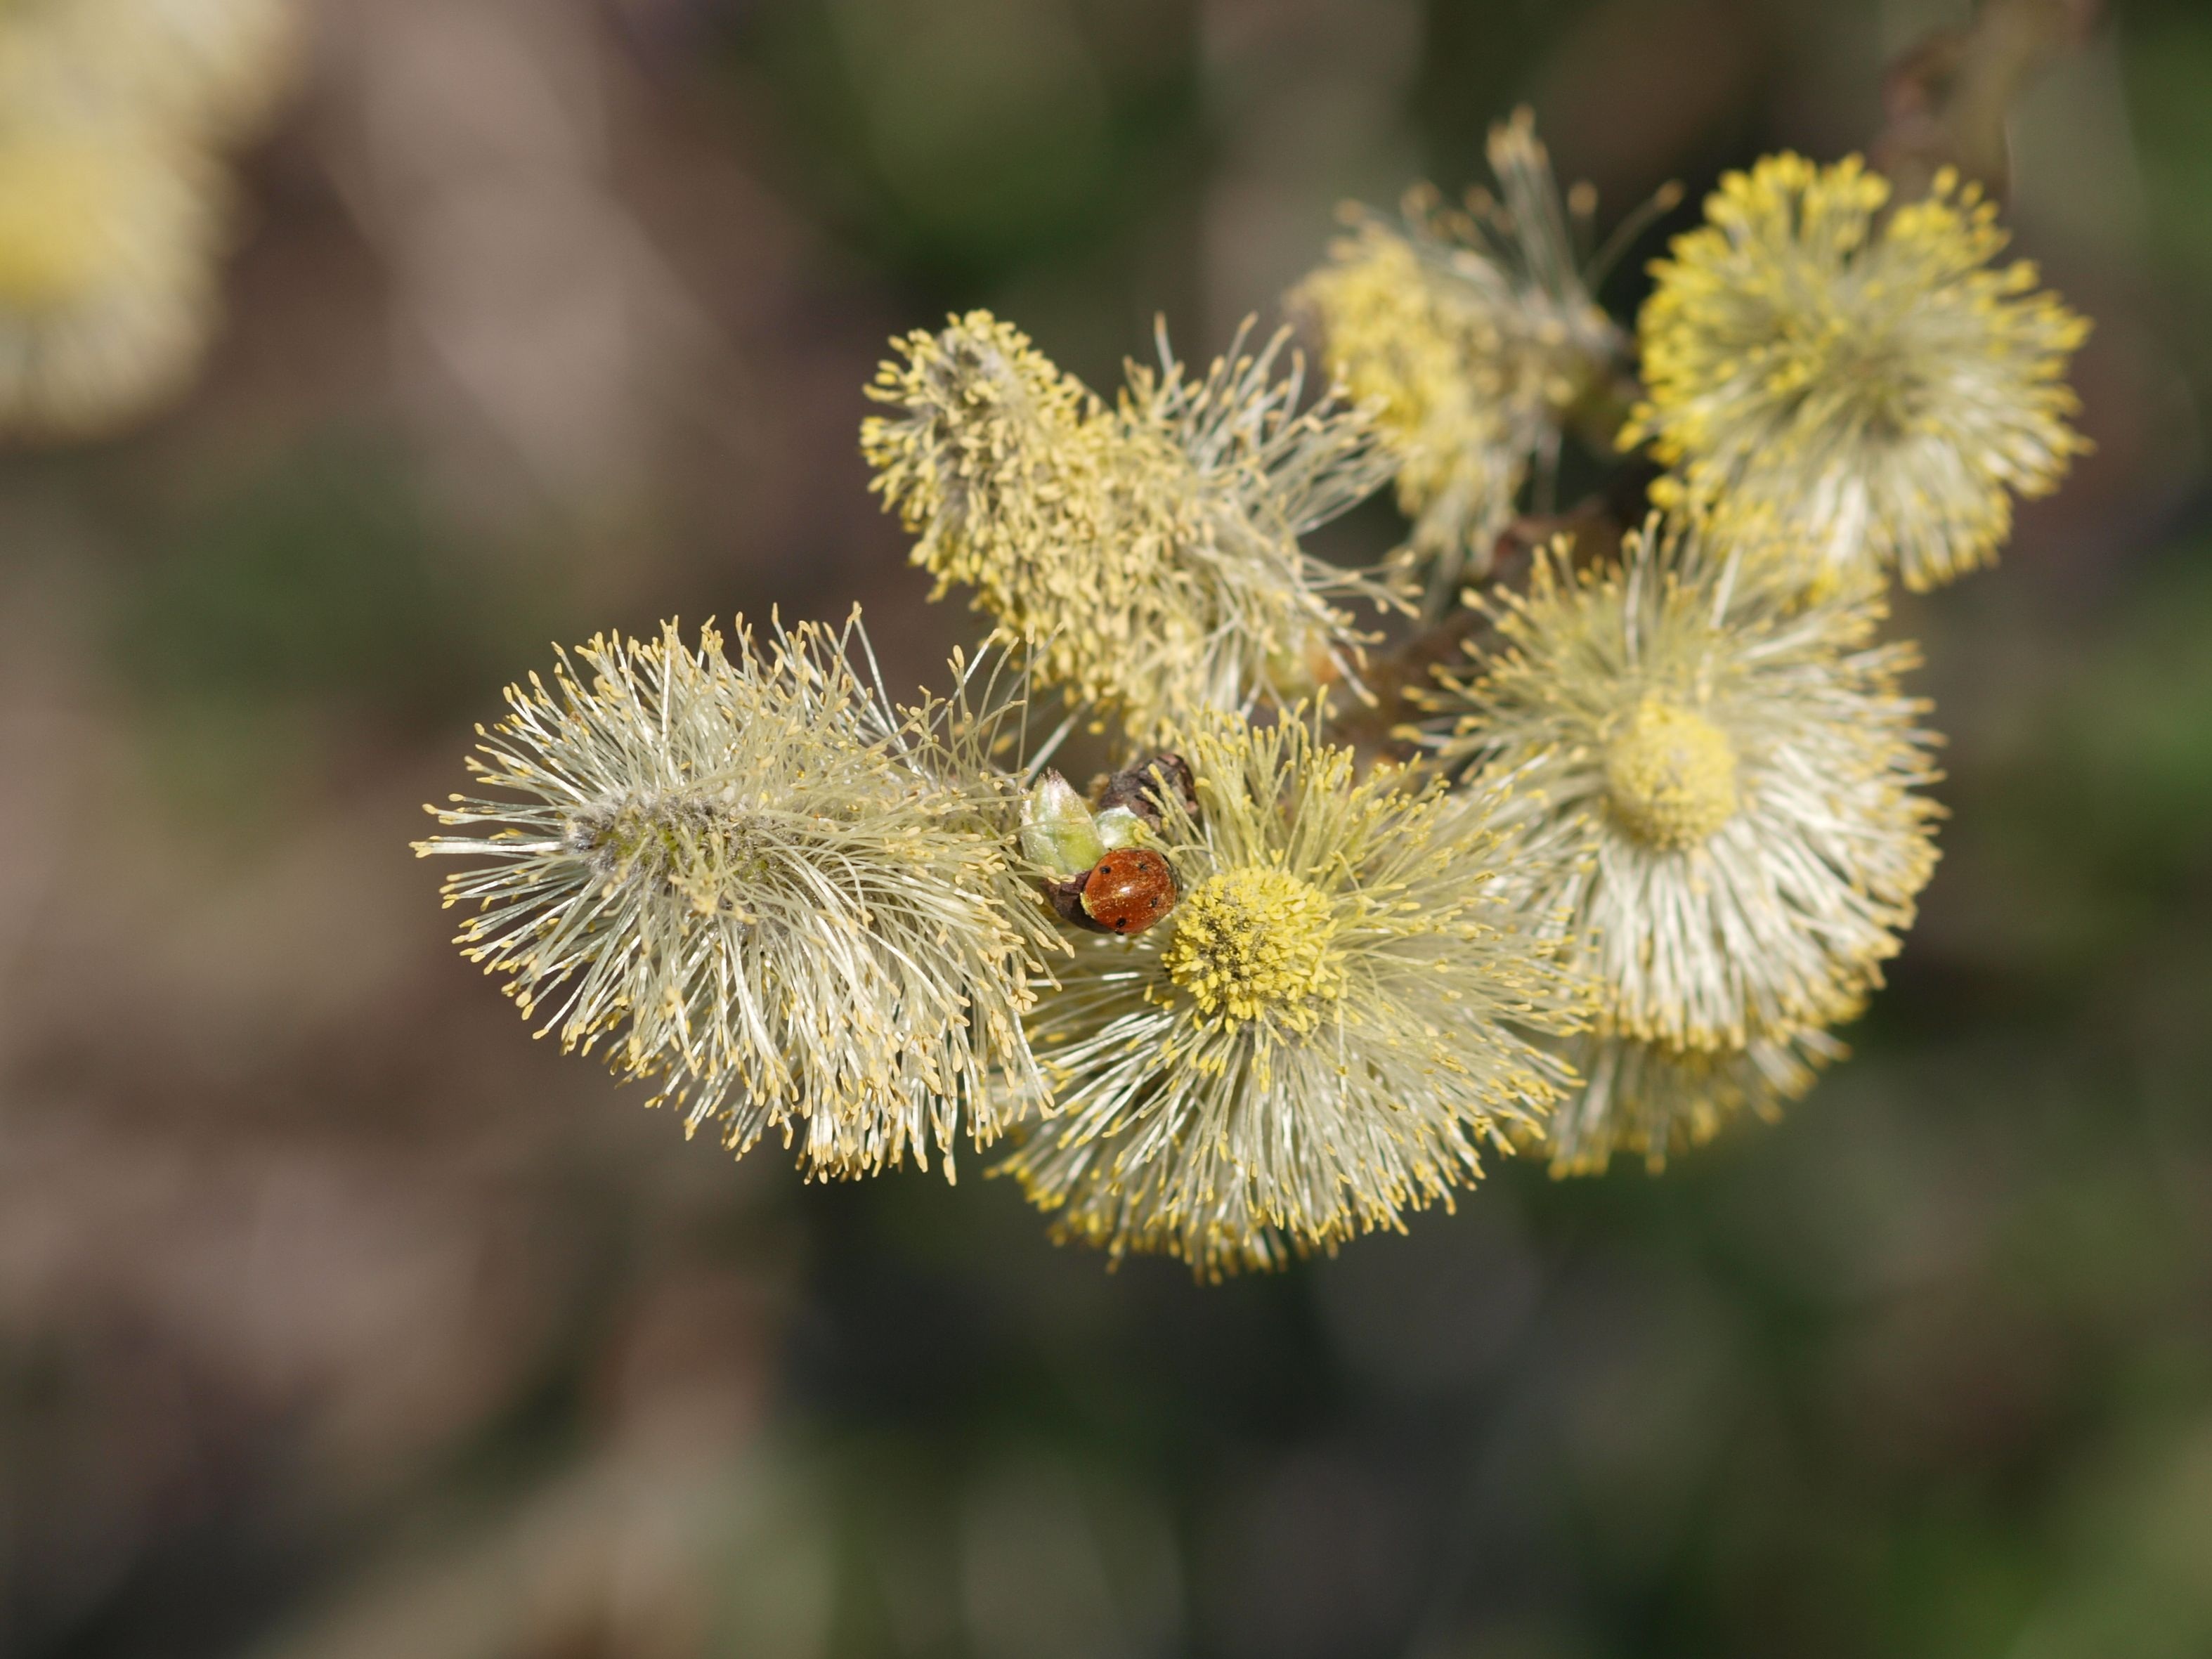
tree, nature, branch, blossom, plant, leaf, flower, bloom, pollen, produce, pasture, evergreen, autumn, ladybug, botany, flora, fauna, wildflower, close up, spruce, shrub, larch, macro photography, flowering plant, pussy willow, woody plant, land plant, thorns spines and prickles